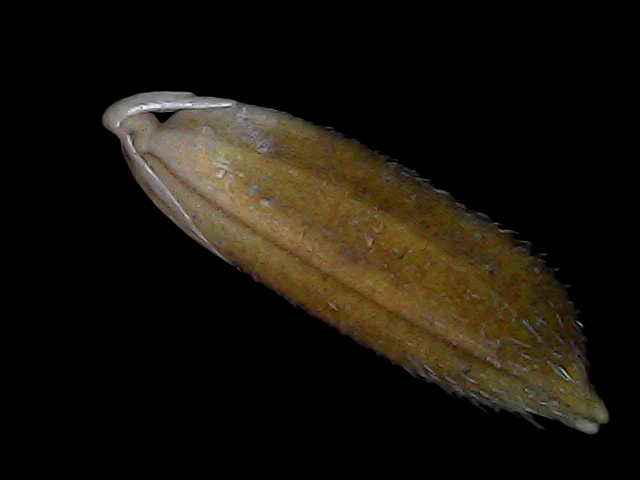
Rice variety: Bd56